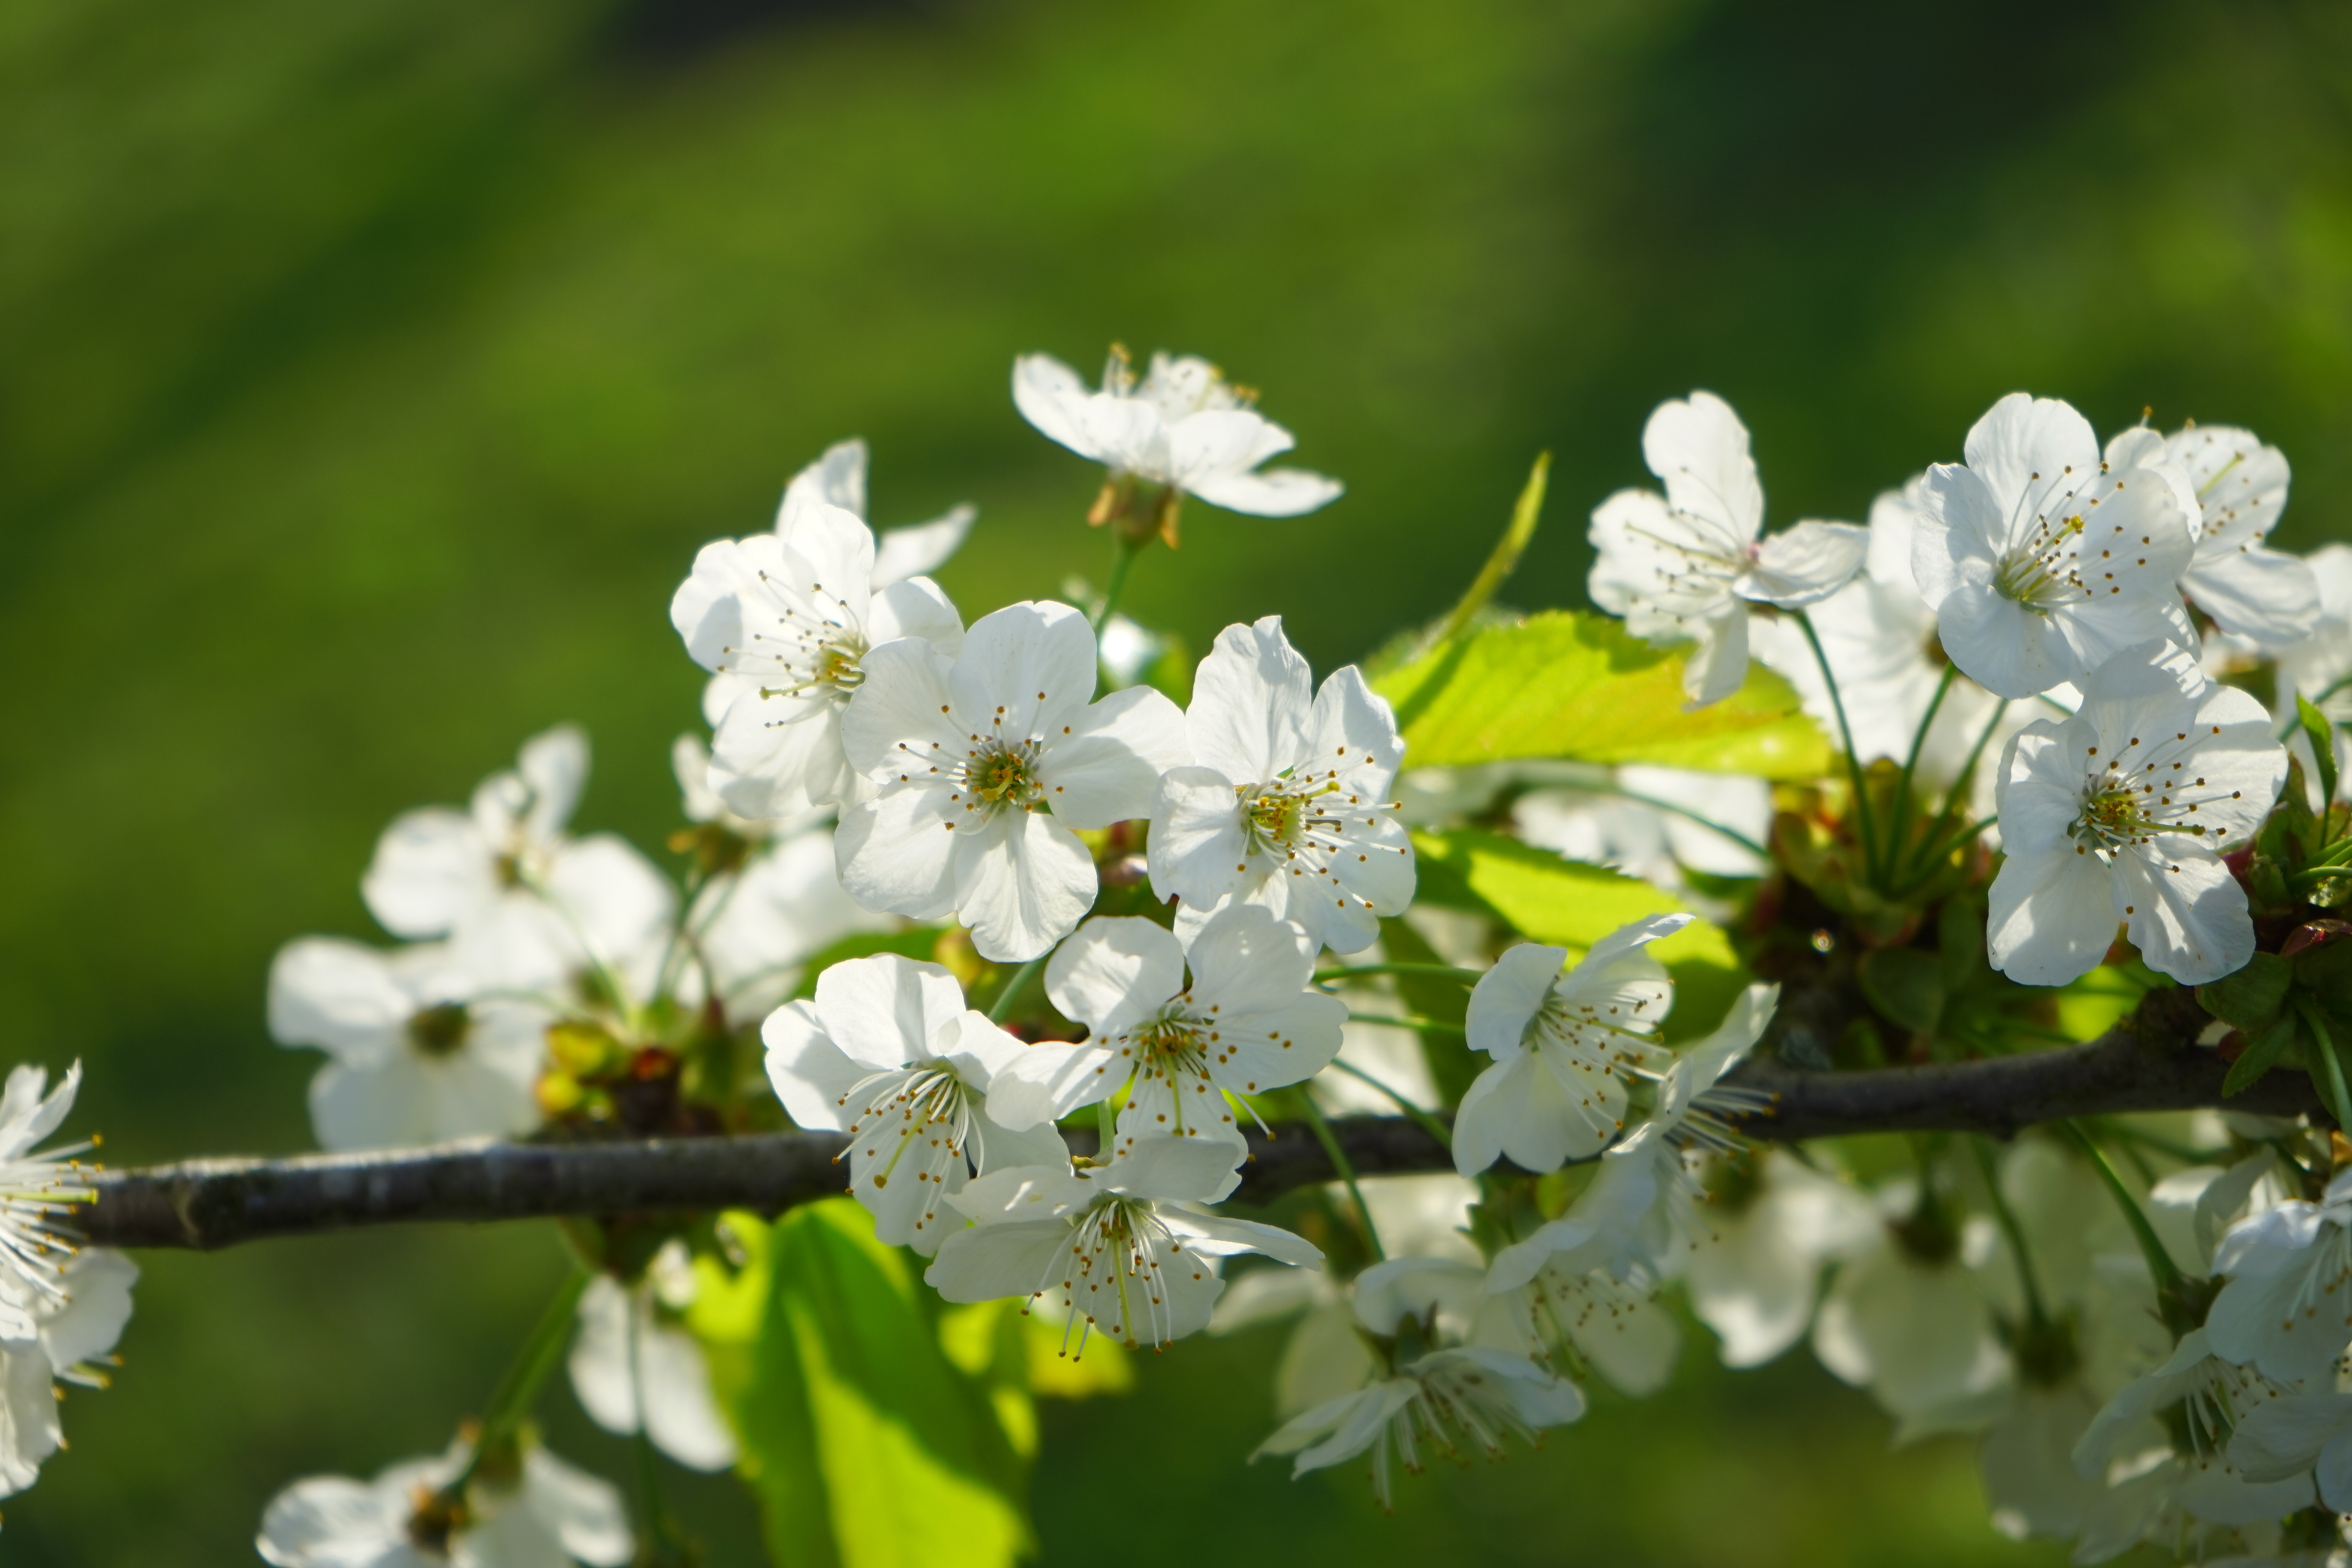
tree, nature, branch, blossom, plant, white, meadow, fruit, berry, flower, food, produce, flora, wildflower, flowers, shrub, prunus, macro photography, rose greenhouse, prunus spinosa, flowering plant, rose family, flowering twig, cherry blossoms, rosaceae, sweet cherry, bird cherry, prunus avium, land plant